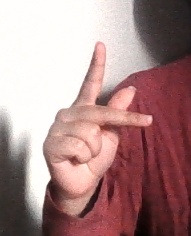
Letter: dha